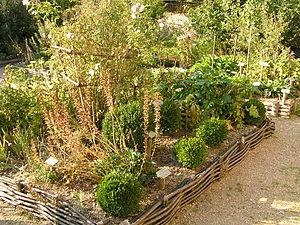
jardin médiéval en bas de l'église à Dignac